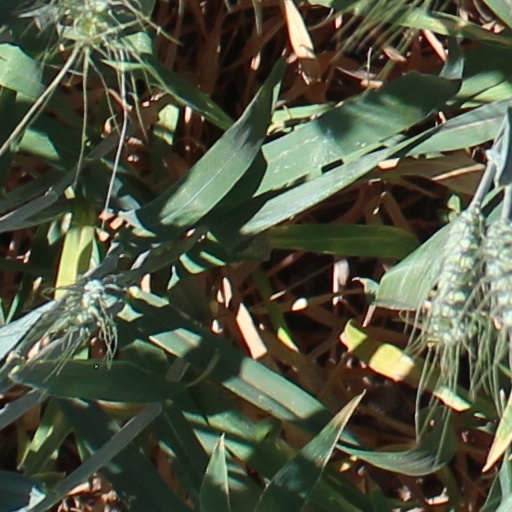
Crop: wheat